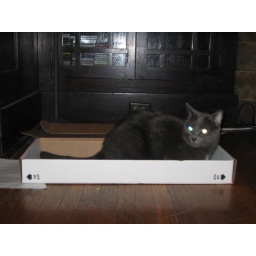
cat in a box